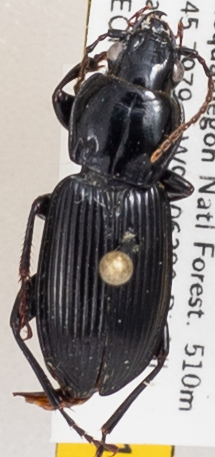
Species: Pterostichus novus
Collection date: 2019-07-23
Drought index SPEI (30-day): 0.086
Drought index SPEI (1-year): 1.77
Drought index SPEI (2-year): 1.416